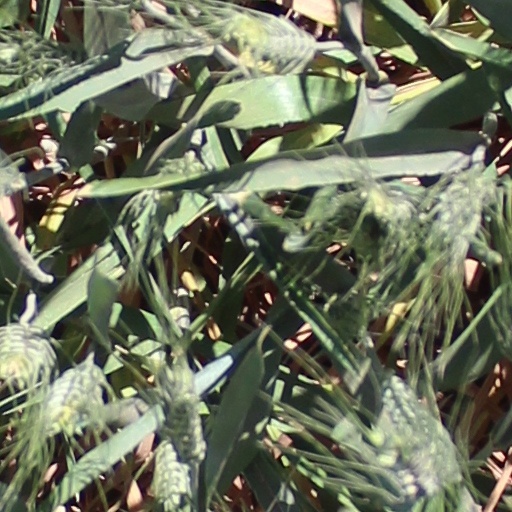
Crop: wheat